Retaining wall

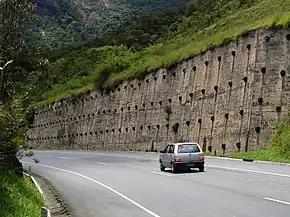
Anchored wall in the mountainous region of Rio de Janeiro state, Brazil

An anchored retaining wall can be constructed in any of the aforementioned styles but also includes additional strength using cables or other stays anchored in the rock or soil behind it. Usually driven into the material with boring, anchors are then expanded at the end of the cable, either by mechanical means or often by injecting pressurized concrete, which expands to form a bulb in the soil. Technically complex, this method is very useful where high loads are expected, or where the wall itself has to be slender and would otherwise be too weak.